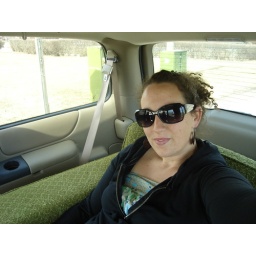
we helped stella move into her new apartment. i rode in the green chair in the back of the van. comfy ride.